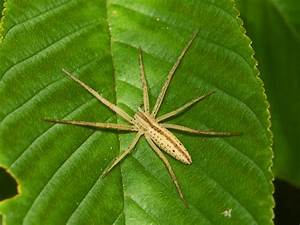
Label: ragno